Huguenot Church

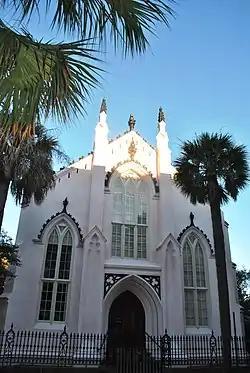
Huguenot Church

The Huguenot Church, also called the French Huguenot Church or the French Protestant Church, is a Gothic Revival church located at 136 Church Street in Charleston, South Carolina. Built in 1844 and designed by architect Edward Brickell White, it is the oldest Gothic Revival church in South Carolina, and has been designated a National Historic Landmark and listed on the National Register of Historic Places. The congregation it serves traces its origins to the 1680s, and is the only independent Huguenot church in the United States.